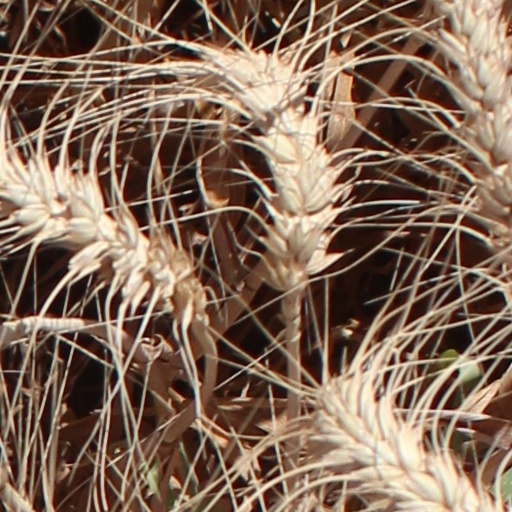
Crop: wheat